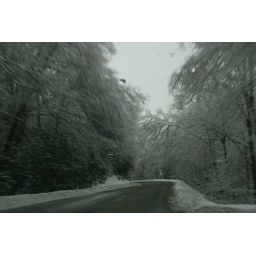
yet another winter storm - highway 221 near blowing rock nc- february 6, 2010